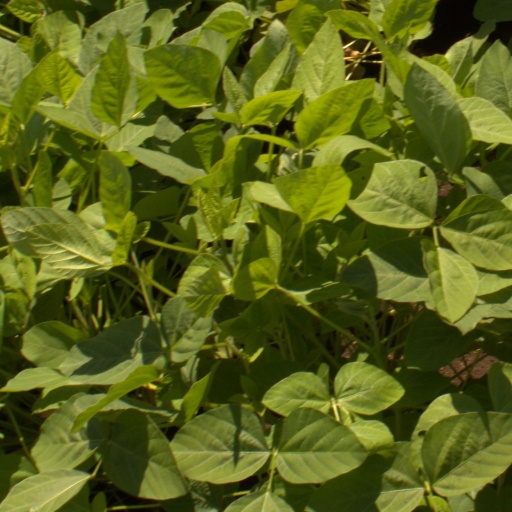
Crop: soybean